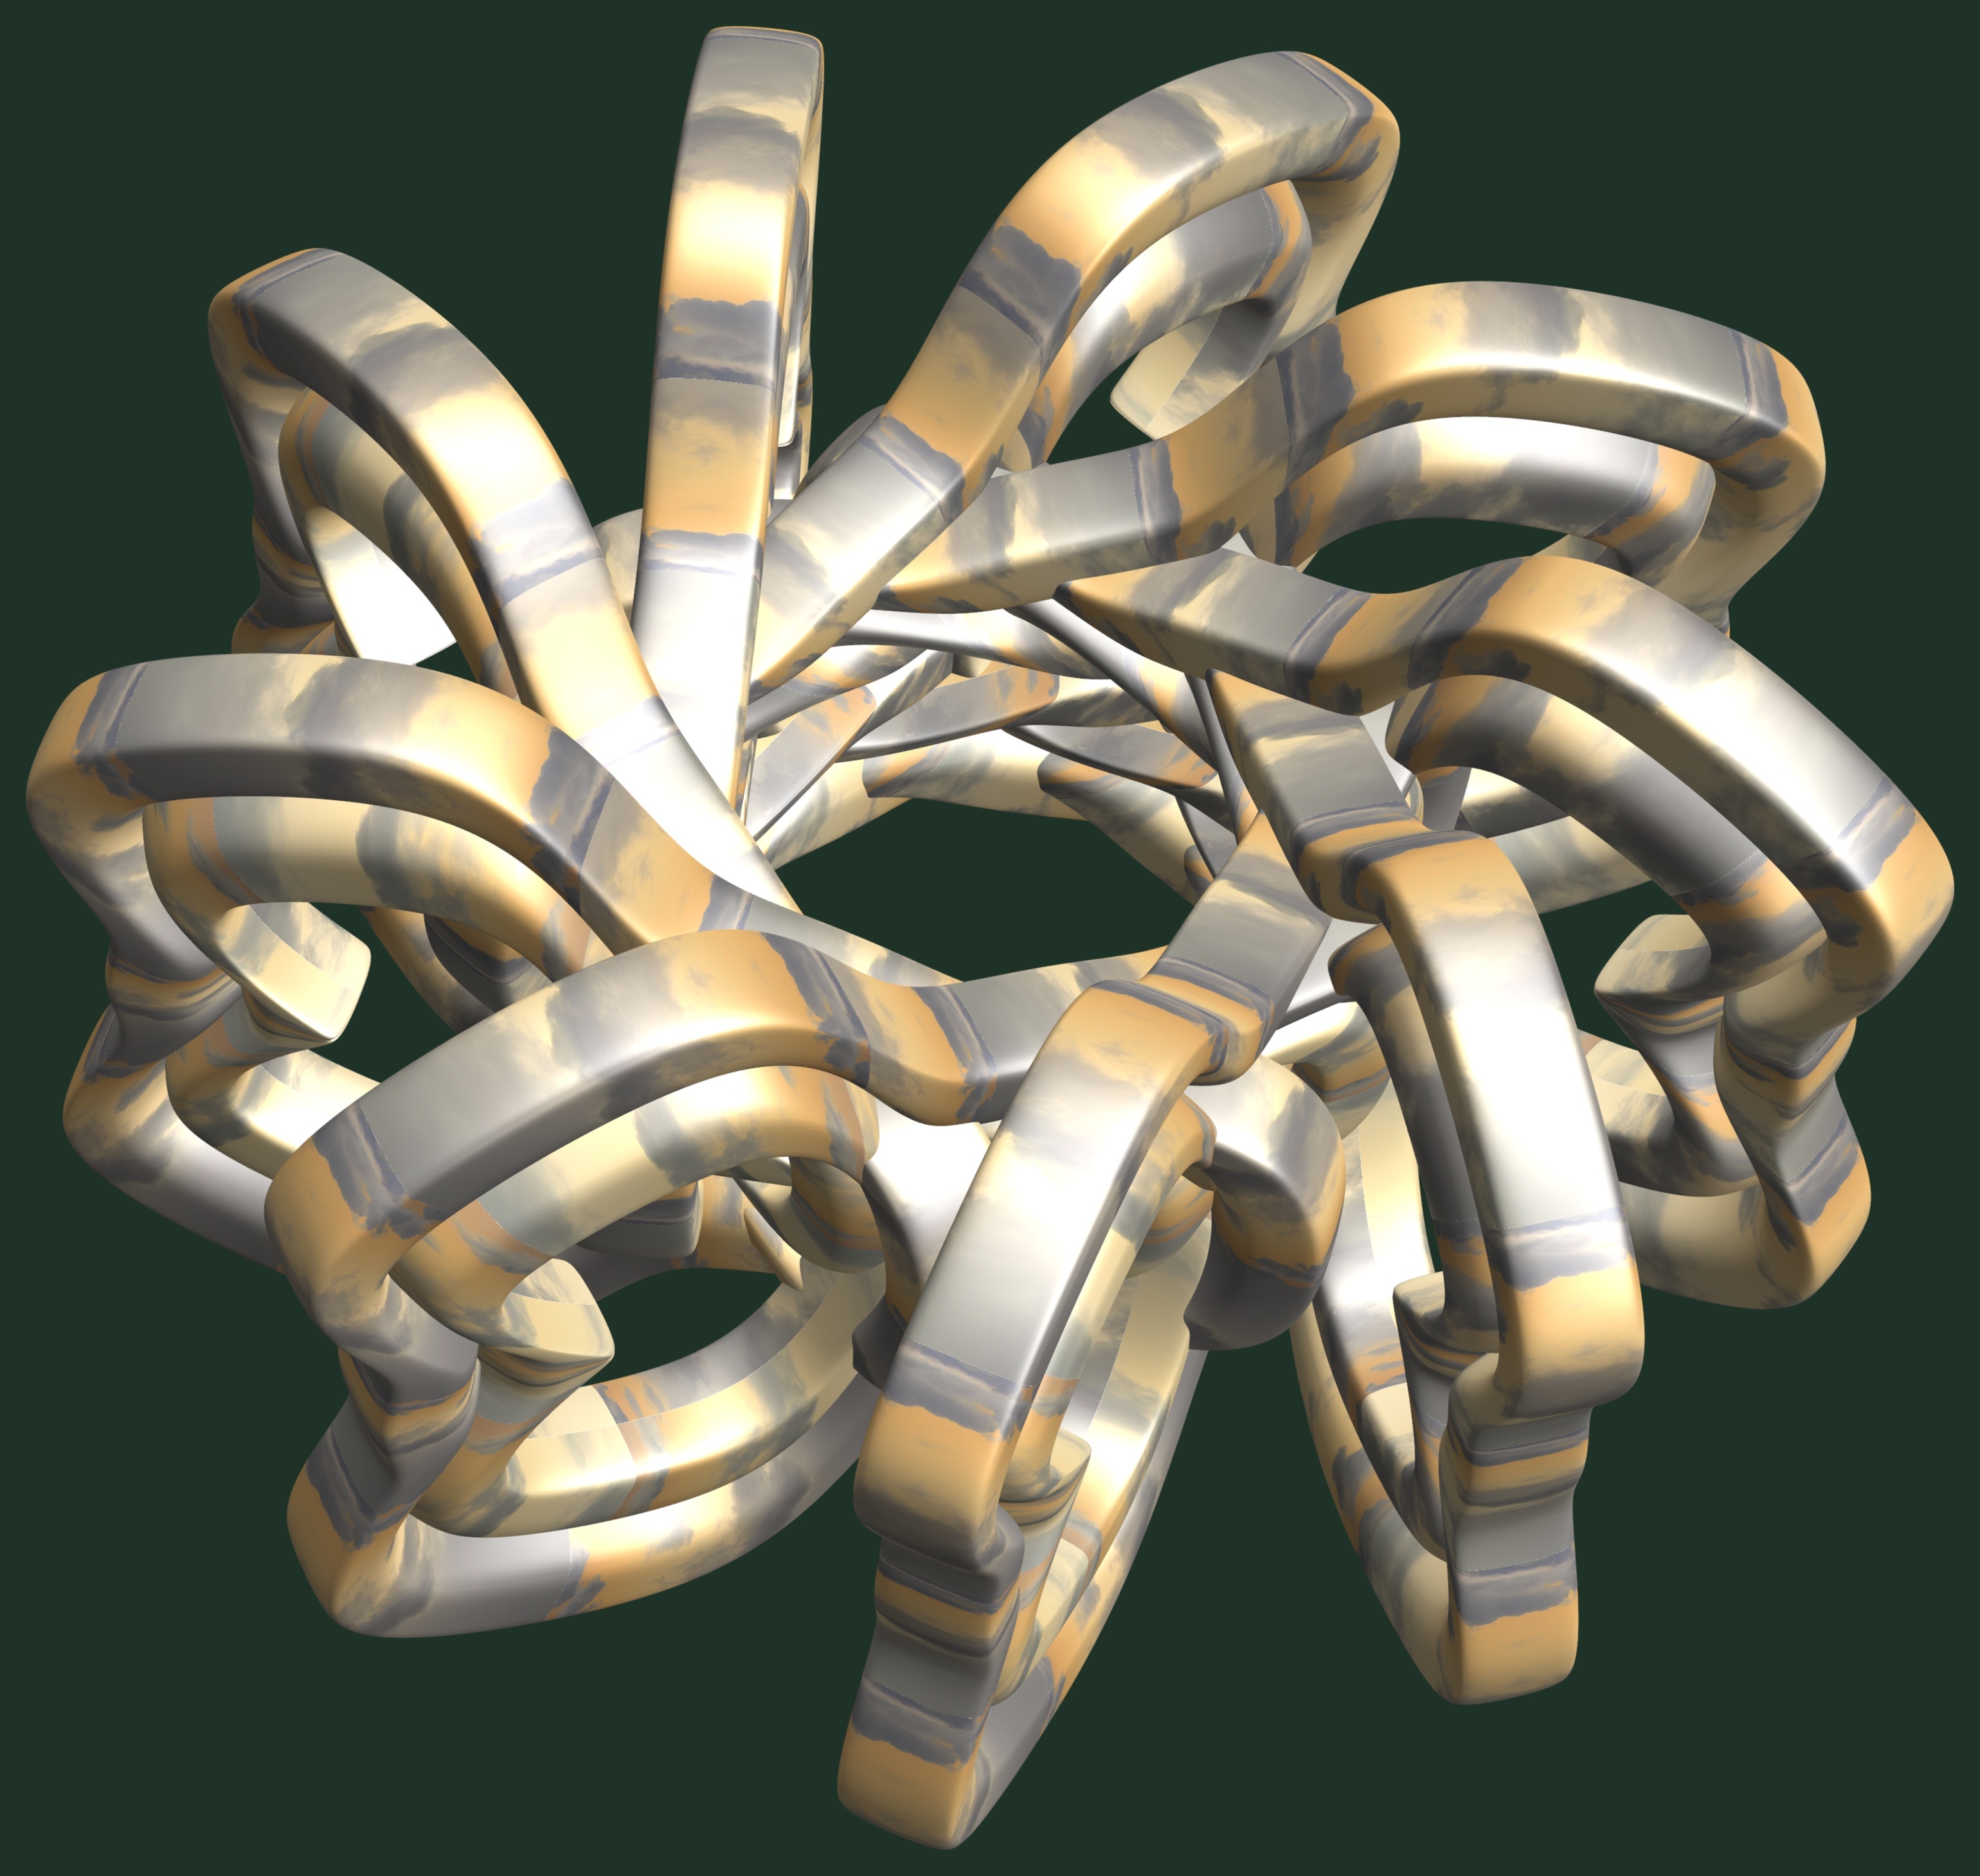
structure, wheel, texture, pattern, metal, machine, lighting, design, symmetry, 3d, graphic, torus, mathematica, cg, parametricplot3d, code, program, algorithm, abstruct, mapping, aircraft engine